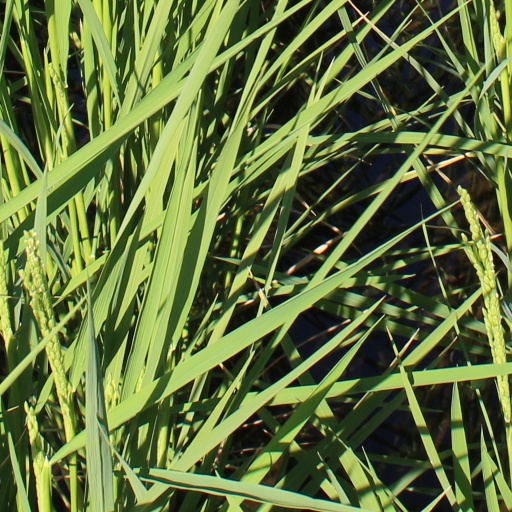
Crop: rice